Describe the emotion expressed in this image:  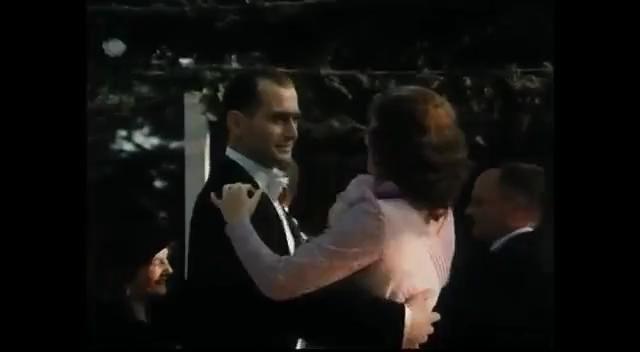
This person displays Fear, valence and arousal with low intensity.